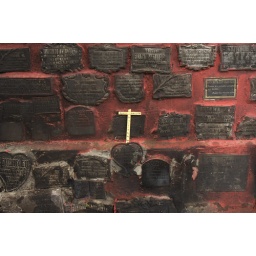
a small wooden cross amongst a collection of plaques blackened by candle fire.